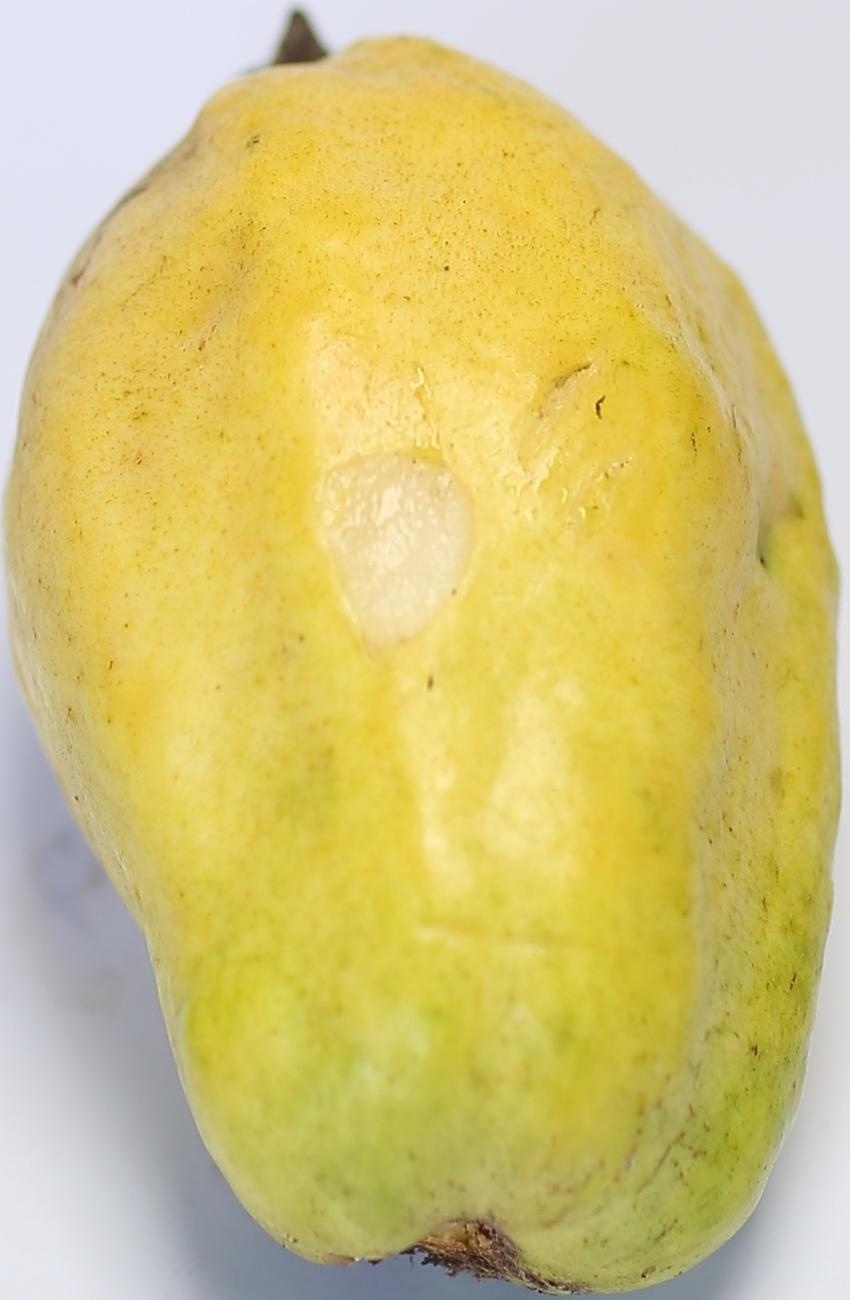
Maturity: mature-green
Variety: thadhrami